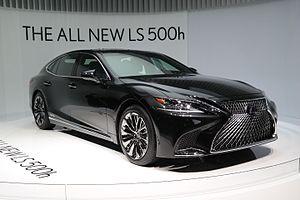
Salon international de l'automobile de Genève 2017